Jean-Baptiste Renaud

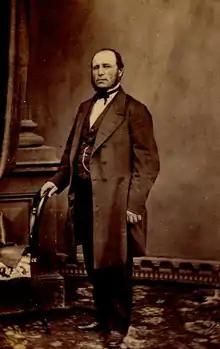

Jean-Baptiste Renaud (June 22, 1816 – March 1, 1884) was a prominent businessman, merchant and land owner in Quebec. He served as a member of the Quebec Board of Trade and represented Saint-Pierre Ward on the municipal council for Quebec City from 1862 to 1868.